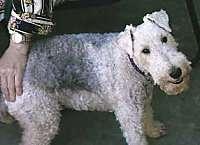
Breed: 226-n000057-wire_haired_fox_terrier